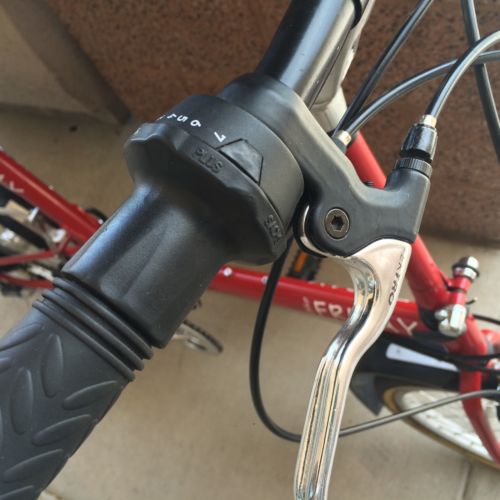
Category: bicycle